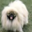
Label: dog